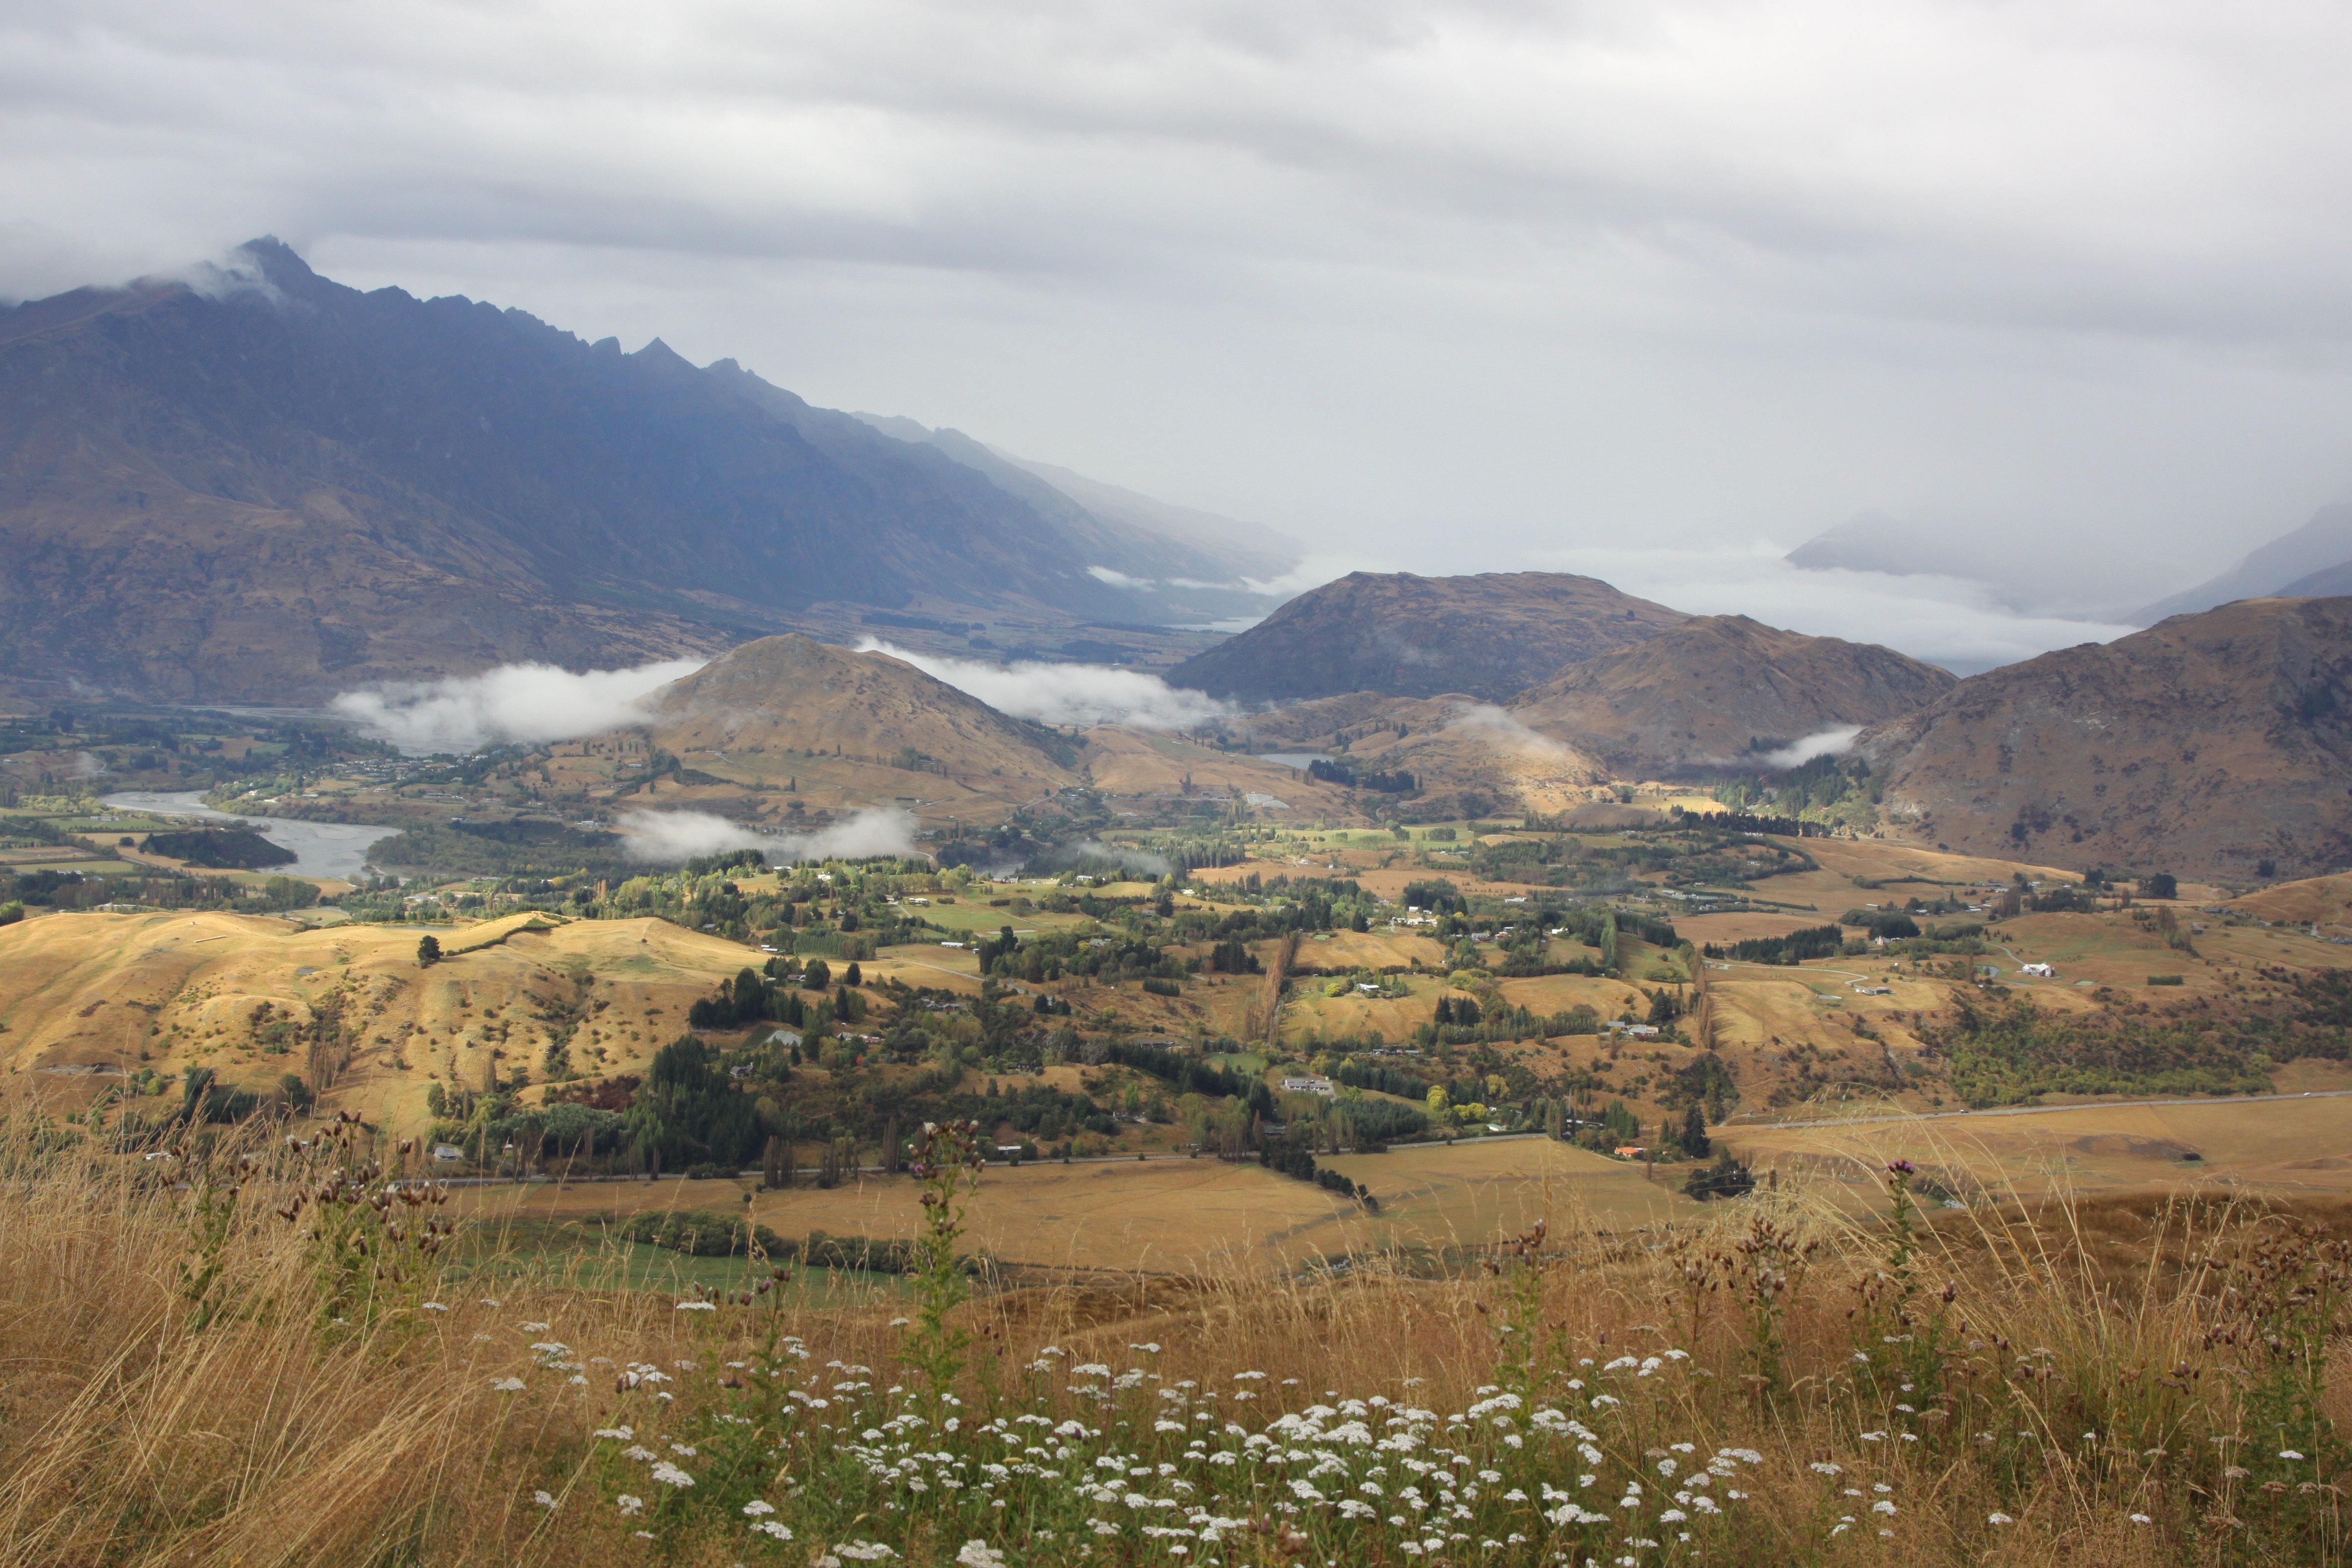
landscape, nature, wilderness, mountain, fog, hill, valley, mountain range, village, highland, plain, clouds, new zealand, plateau, fell, queenstown, loch, rural area, landform, south island, geographical feature, atmospheric phenomenon, mountainous landforms